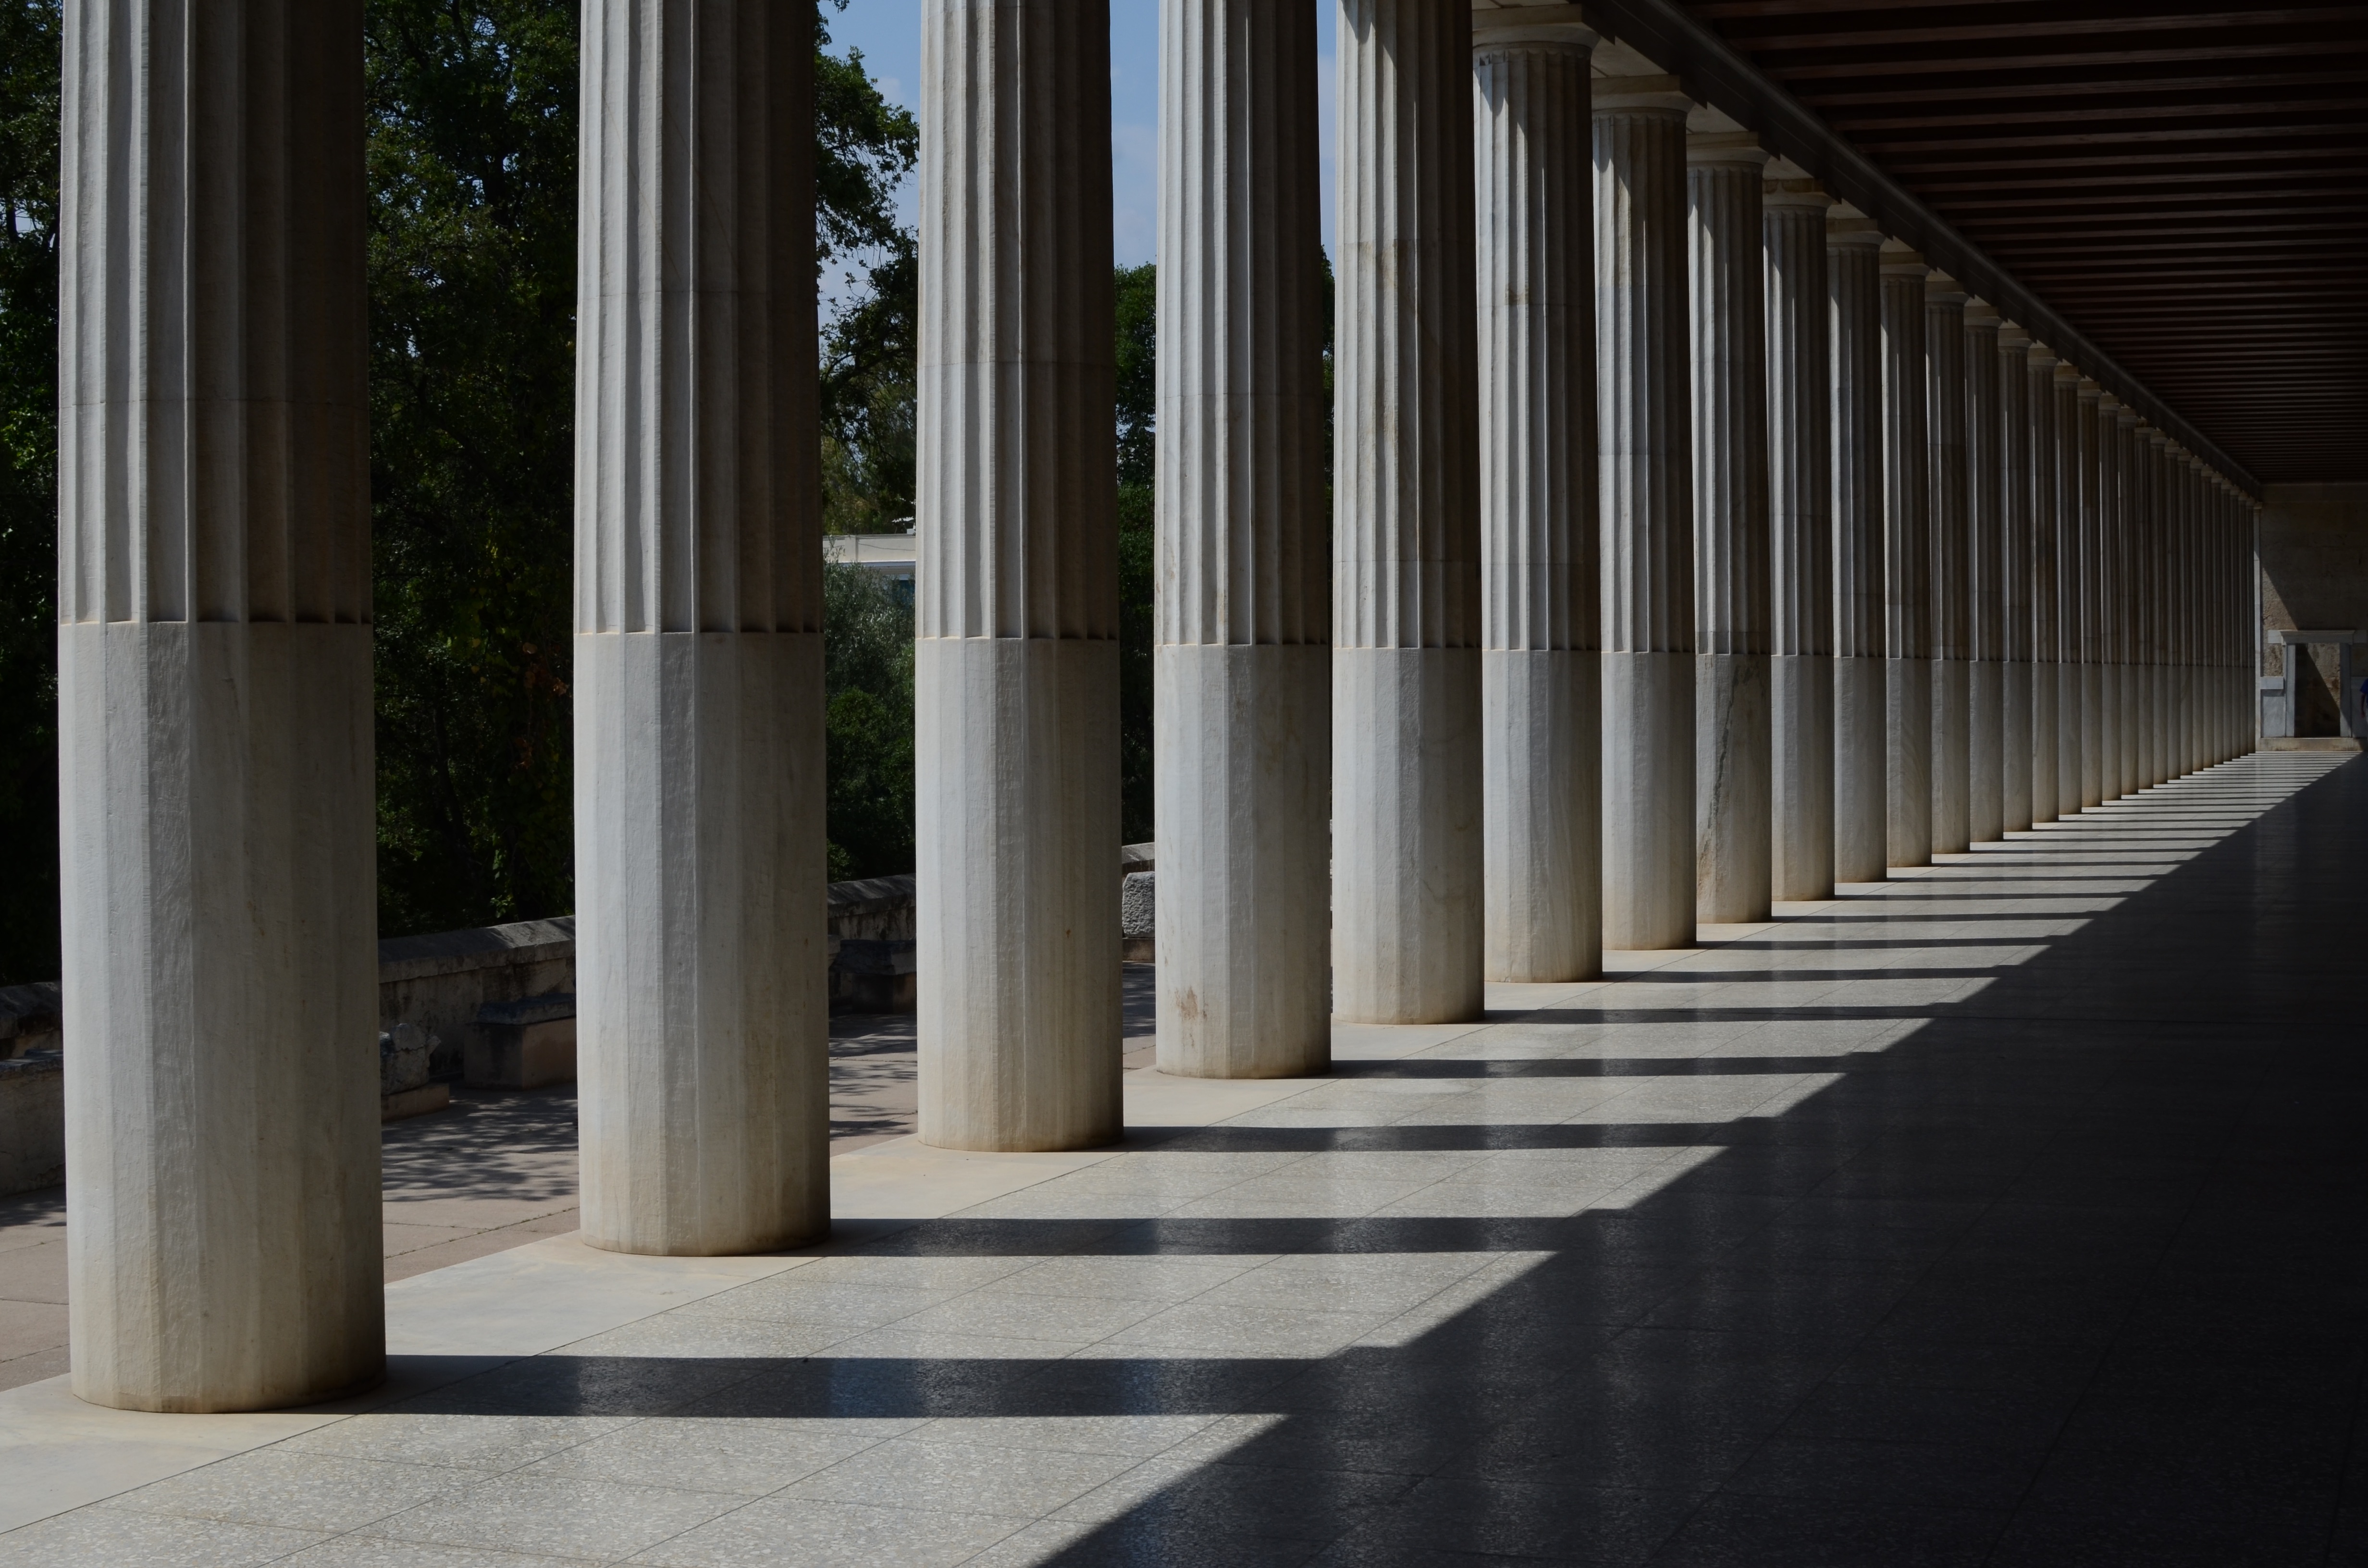
architecture, structure, wood, floor, line, column, facade, interior design, stairs, symmetry, baluster, outdoor structure